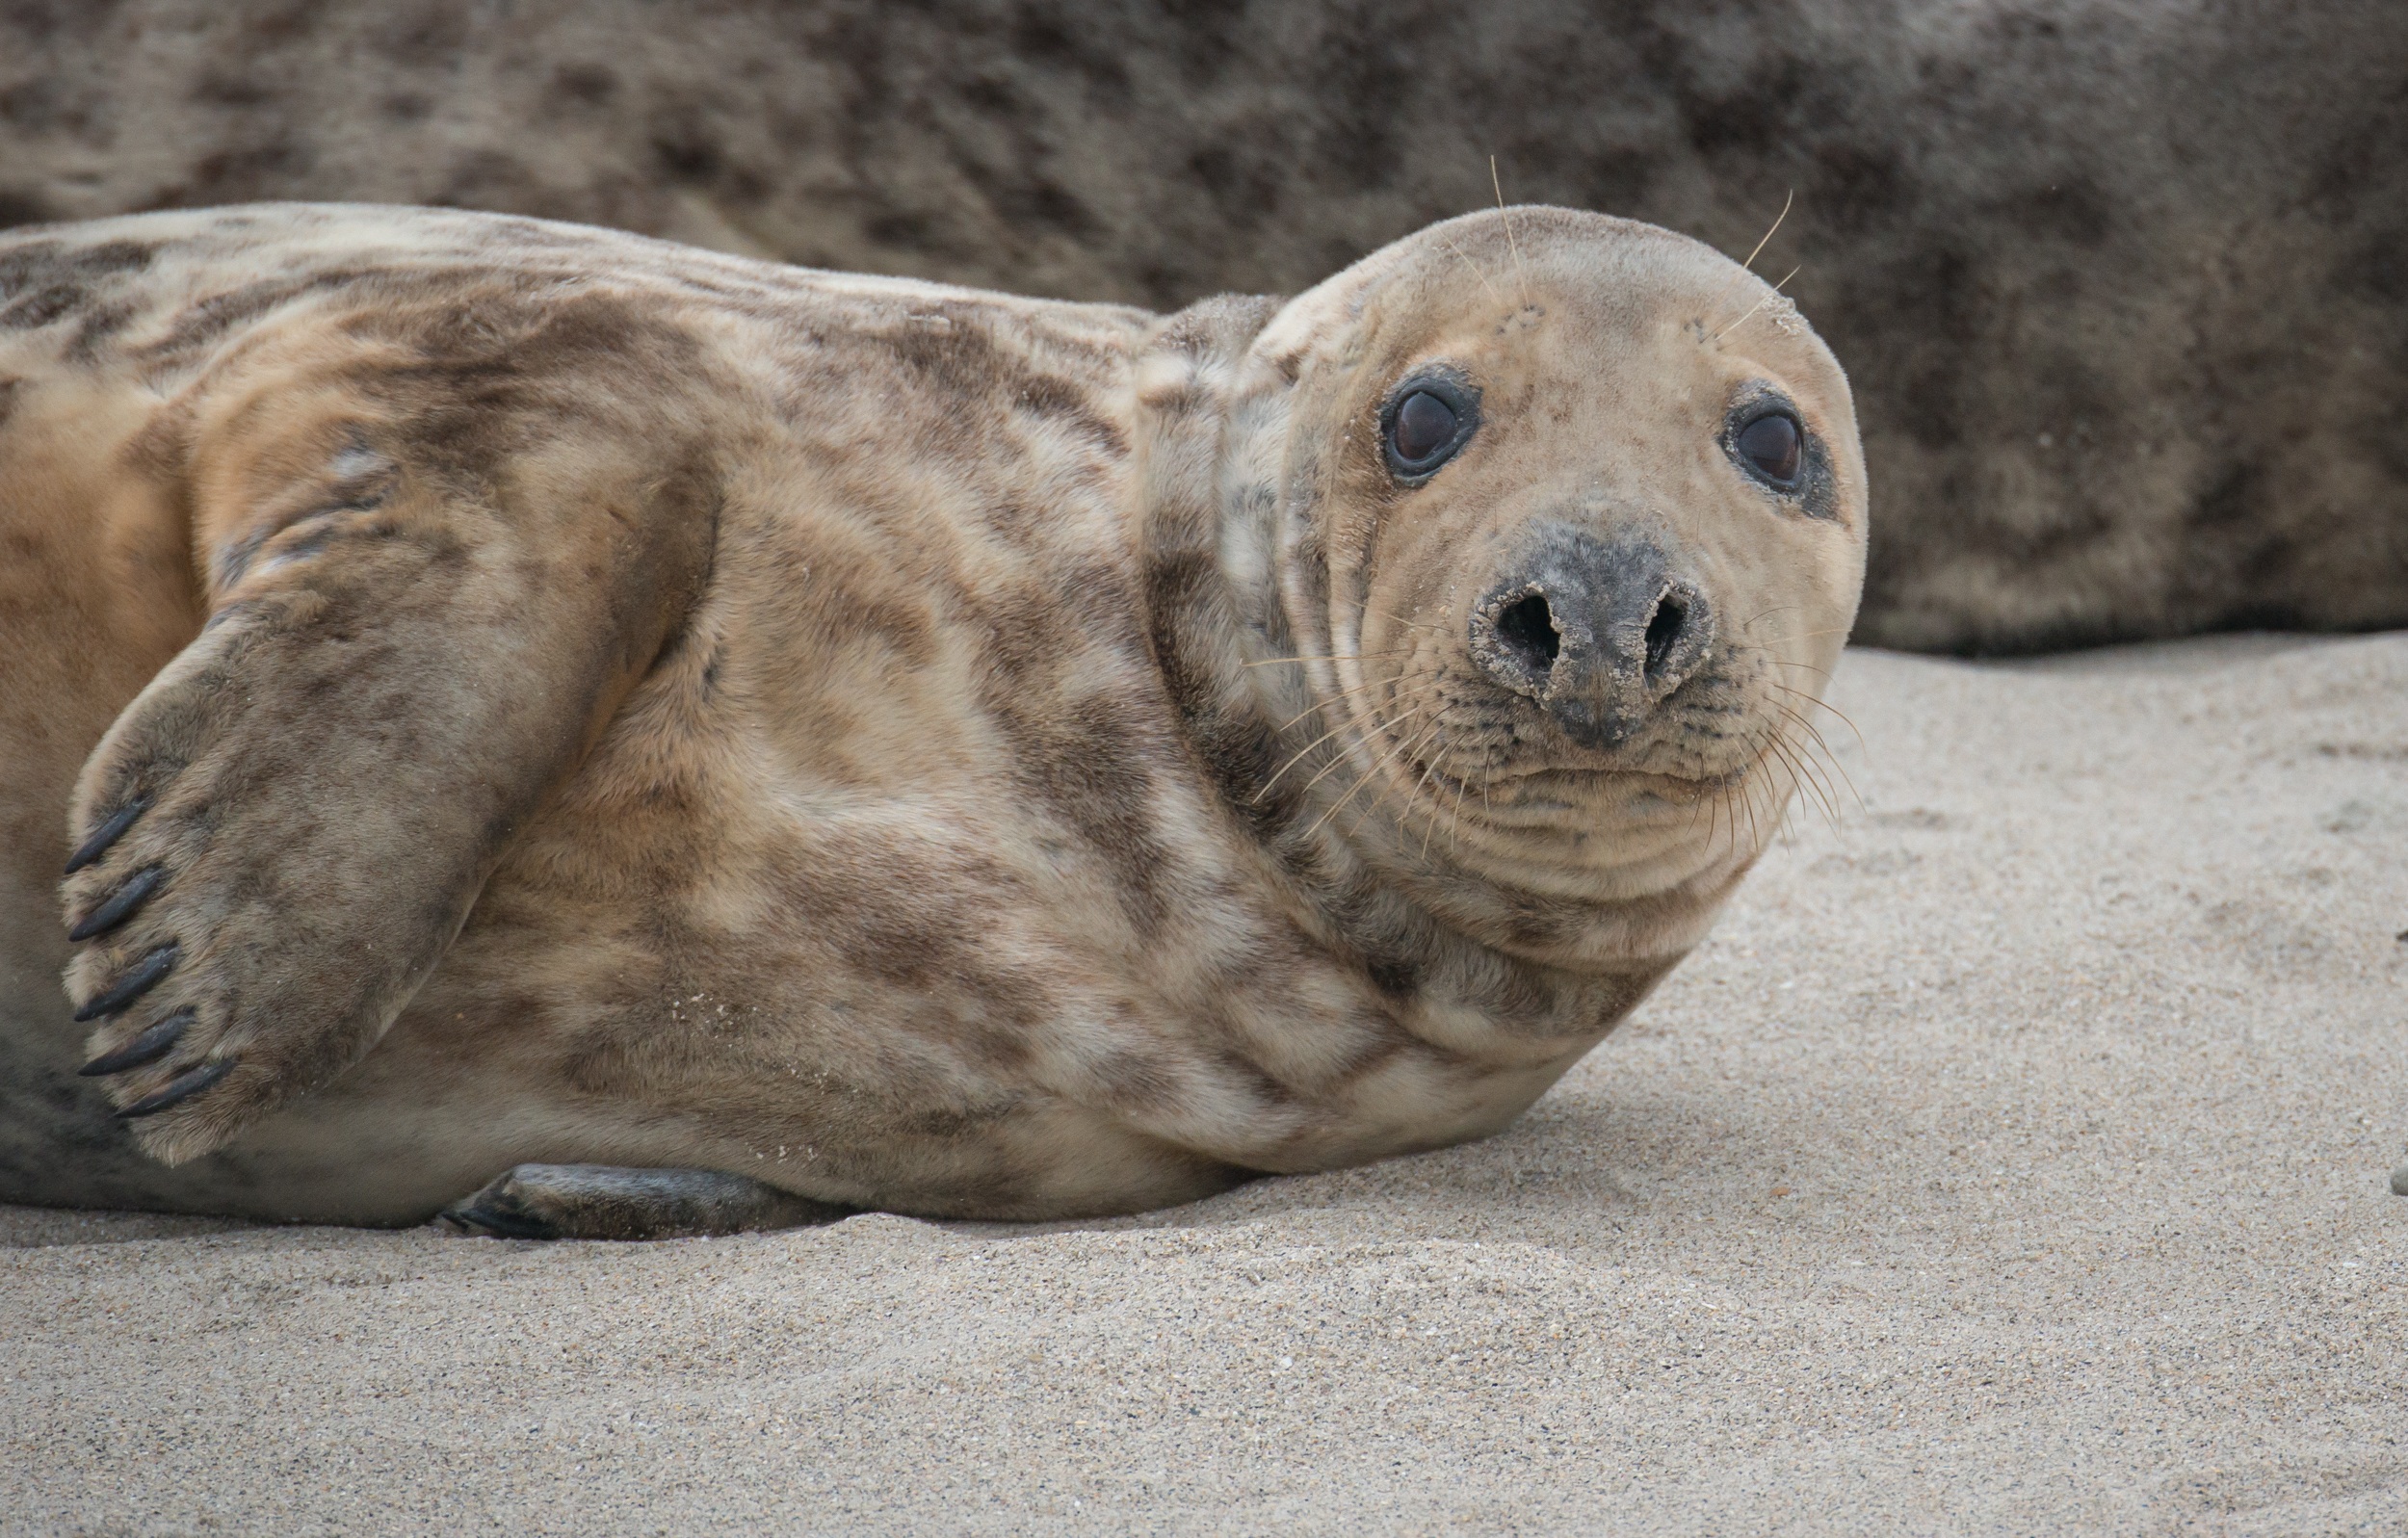
beach, sand, dune, wildlife, zoo, mammal, fauna, seals, vertebrate, north sea, meeresbewohner, harbor seal, helgoland, sea island, robbe, grey seal, marine mammal